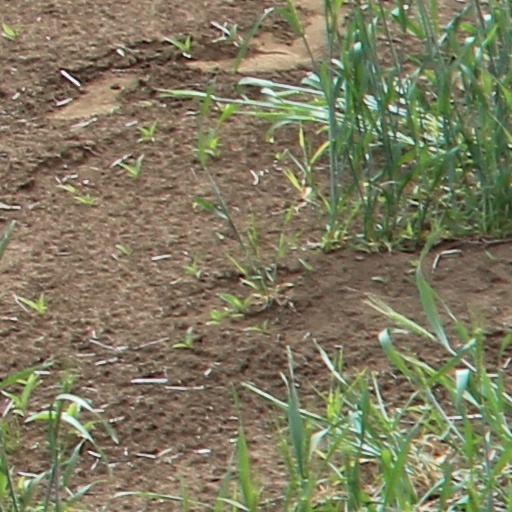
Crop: wheat